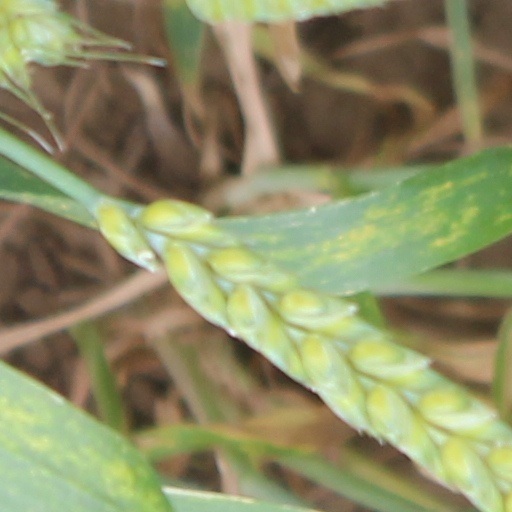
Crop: wheat